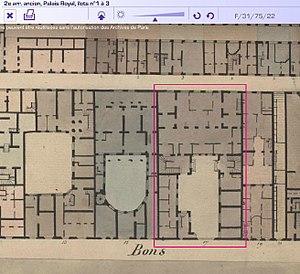
Distribution du rez-de-chaussée de l'Hôtel de la Roche-Guyon vers 1810, plan cadastral de Vasserot.
L'Hôtel de la Roche-Guyon était un hôtel particulier de Paris, situé rue des Bons-Enfants, accolé à la Chancellerie d'Orléans. L'hôtel était ainsi tout proche du Palais-Royal.